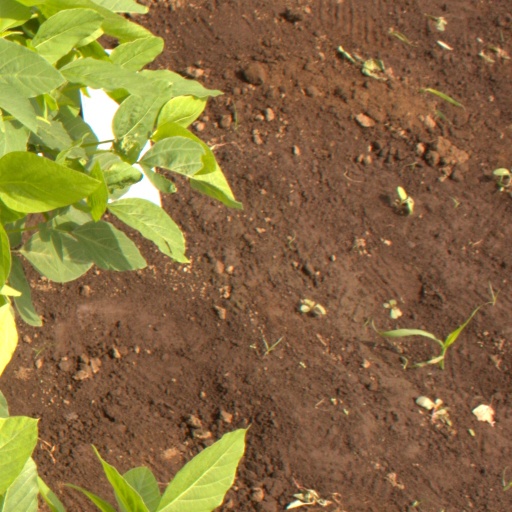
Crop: soybean